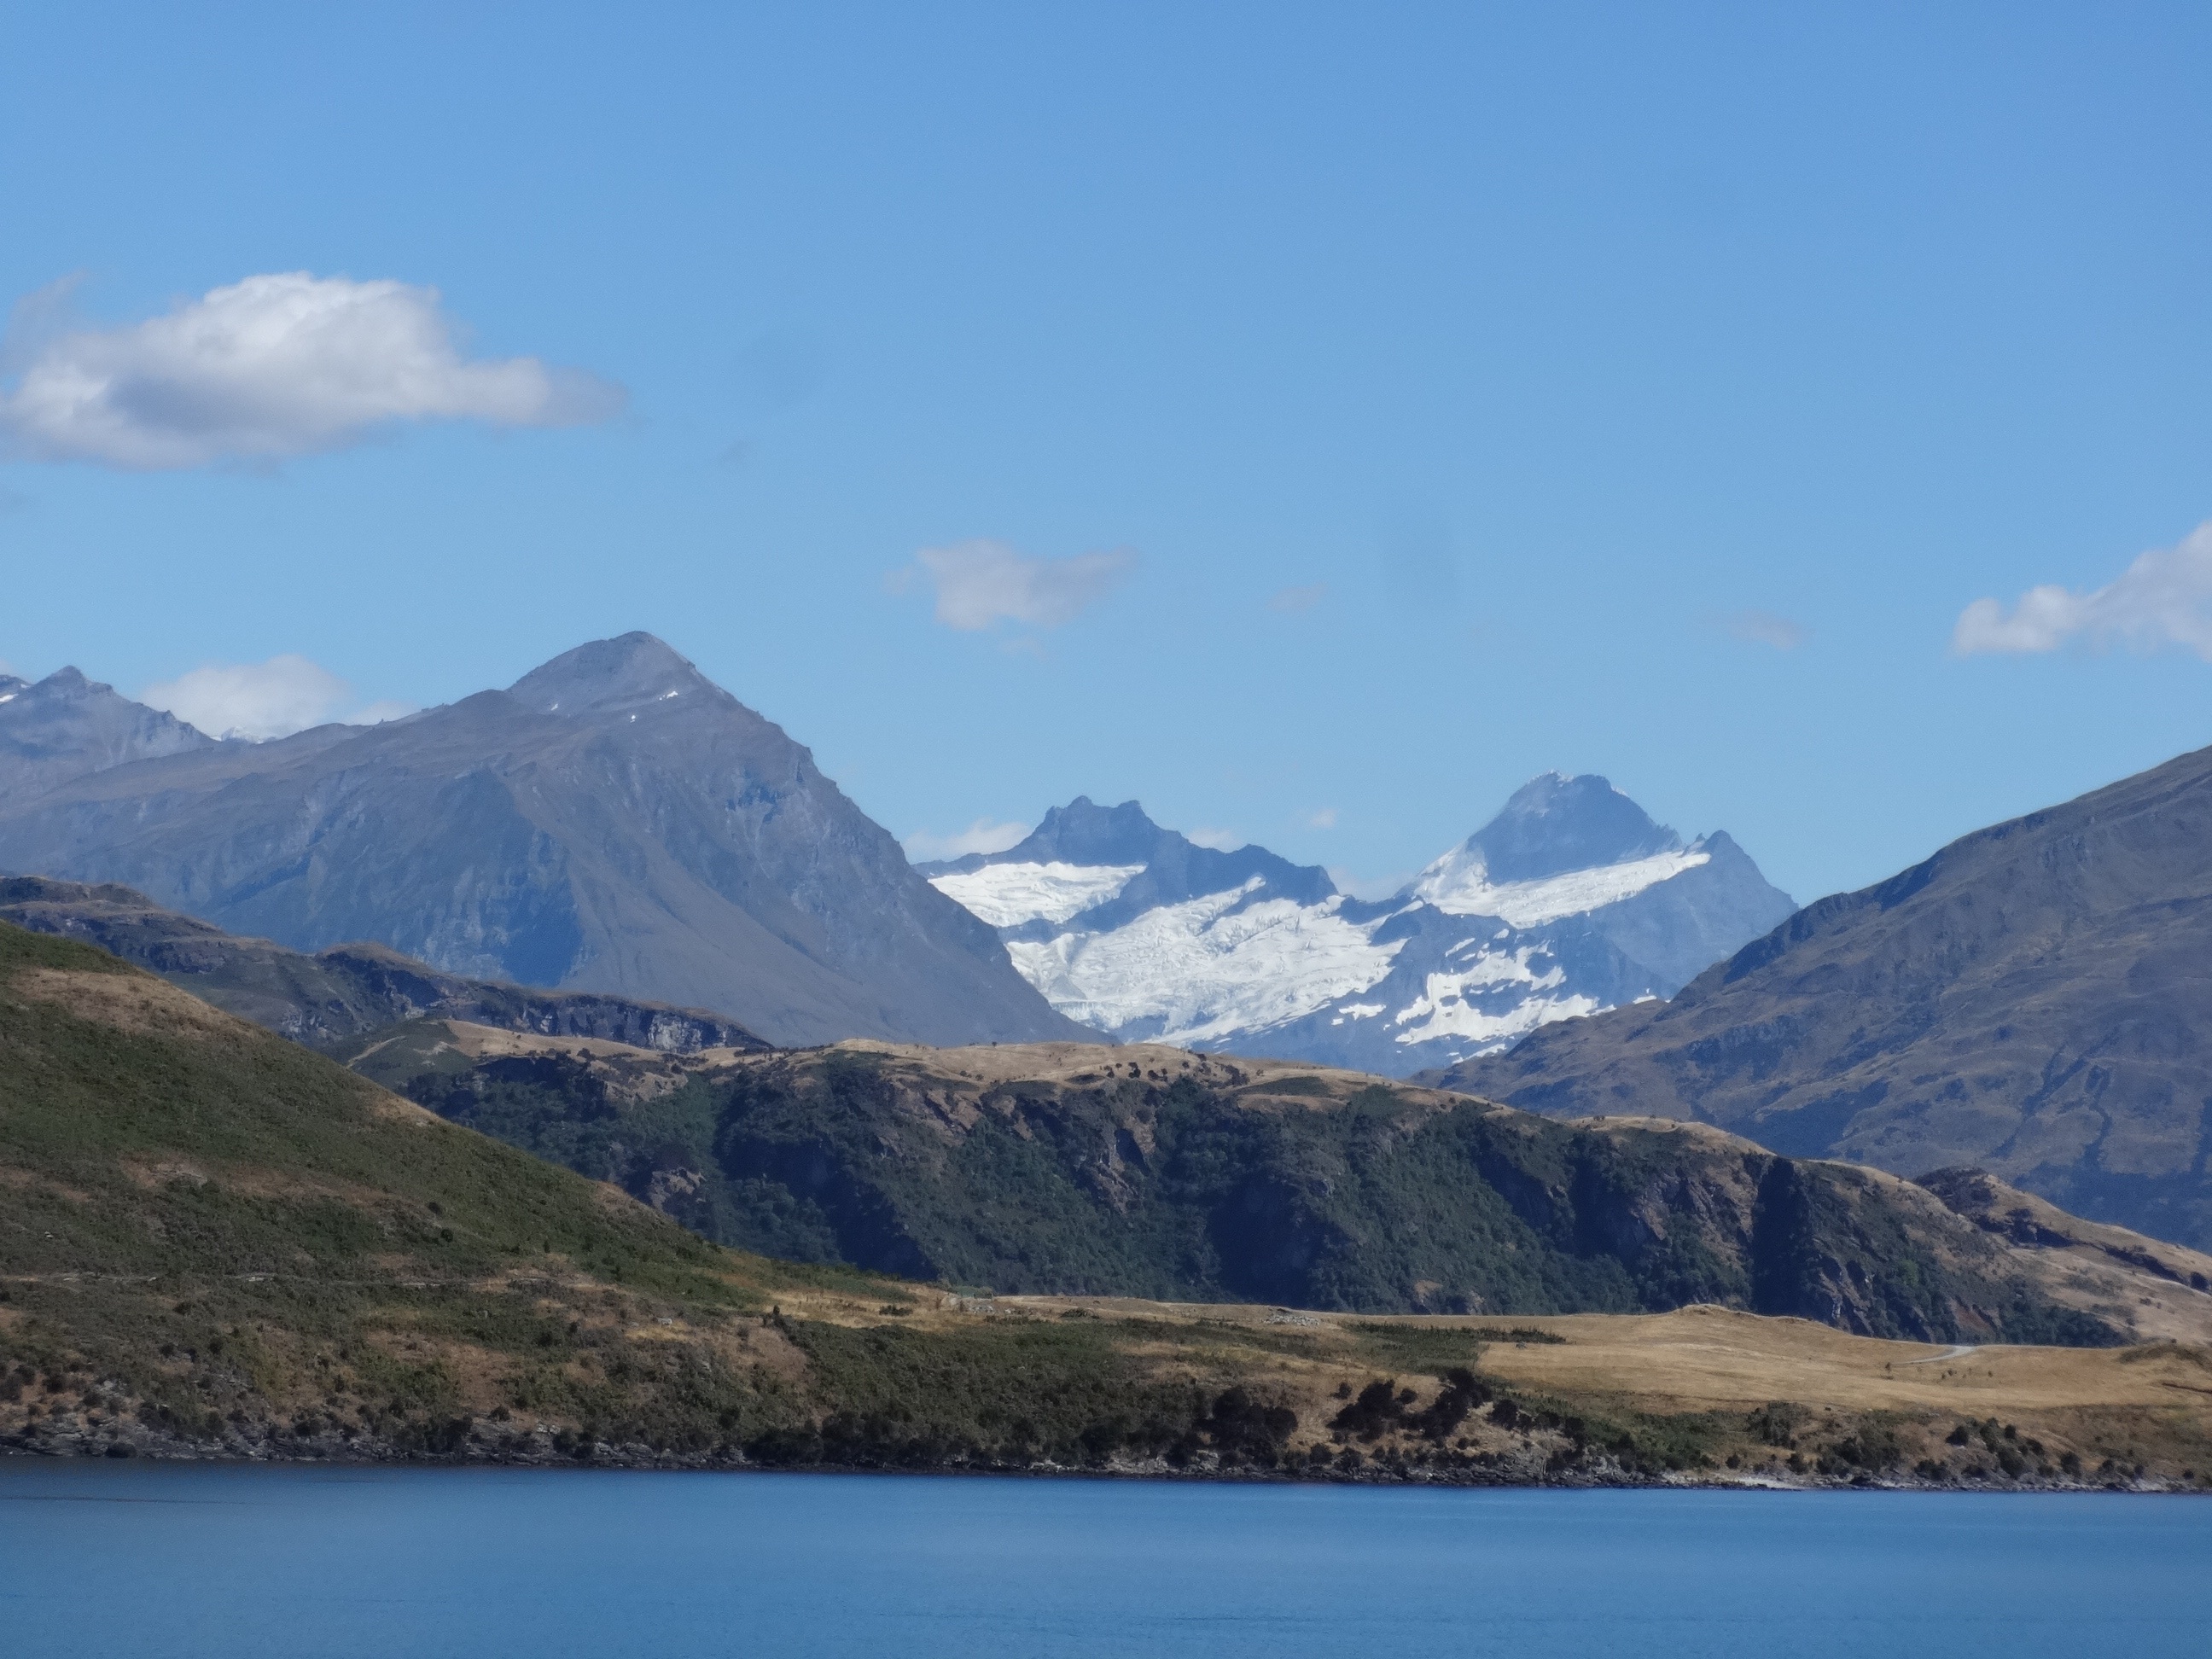
landscape, wilderness, mountain, lake, mountain range, fjord, reservoir, highland, plateau, fell, wanaka, loch, crater lake, landform, lake wanaka, mount aspiring, geographical feature, mountainous landforms, glacial landform